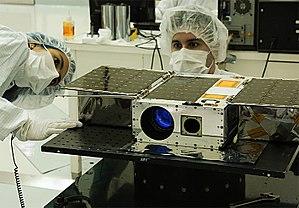
ASTERIA, acronyme de Arcsecond Space Telescope Enabling Research in Astrophysics, est un nano-satellite expérimental américain de format CubeSat 6U sélectionné par la NASA et développé par le Massachusetts Institute of Technology et le Jet Propulsion Laboratory. L'objectif de la mission est de mettre au pointe les techniques permettant à des satellites de très petite taille d'effectuer des observations astronomiques. ASTERIA a été placé en orbite en aout 2017. Il a rempli ses objectifs en démontrant qu'il pouvait effectuer des observations en maintenant sa caméra pointée avec une précision de l'ordre de la seconde d'arc durant plusieurs minutes d'affilée.
CubeSat désigne un format de nano-satellites défini en 1999 par l'Université polytechnique de Californie et l'université Stanford pour réduire les coûts de lancement des très petits satellites et ainsi permettre aux universités de développer et de placer en orbite leurs propres engins spatiaux. Le projet CubeSat assure la diffusion du standard et contribue à garantir l’adéquation des satellites avec la charge utile principale des lanceurs qui les mettent en orbite. Le nombre de CubeSats satellisés est en forte croissance : 287 satellites utilisant ce standard, dont la masse peut aller de 1 à 10 kg, ont été placés en orbite en 2017 alors qu'ils n'étaient que 77 en 2016.